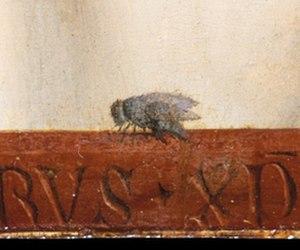
Le Portrait d'un Chartreux ou Portrait d'un moine chartreux est un tableau du peintre primitif flamand Petrus Christus réalisé en 1446.
La mouche est un insecte de petite taille à ailes courtes. Son nom vernaculaire est ambigu en français. Le terme mouche désigne généralement en français les insectes de l'ordre des diptères et en particulier les insectes du sous-ordre des brachycères. Il provient du mot latin musca, qui désigne de nos jours principalement un genre comprenant la mouche domestique. Il désigne d'une façon plus générique des animaux volants très divers. Les termes de moucherons ou de mouchettes, ou mouchillons en Suisse, désignent des espèces de mouche de petite taille, et non des bébés mouches. L'asticot est la larve apode de certaines mouches qui font partie des diptères. La durée de vie d'une mouche dépend de son espèce. Les mouches domestiques, par exemple, ont une durée de vie moyenne de 19 jours, soit 17 jours pour le mâle et 21 jours pour la femelle.